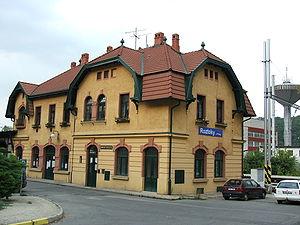
Gare de chemin de fer a Roztoky en Tchéquie